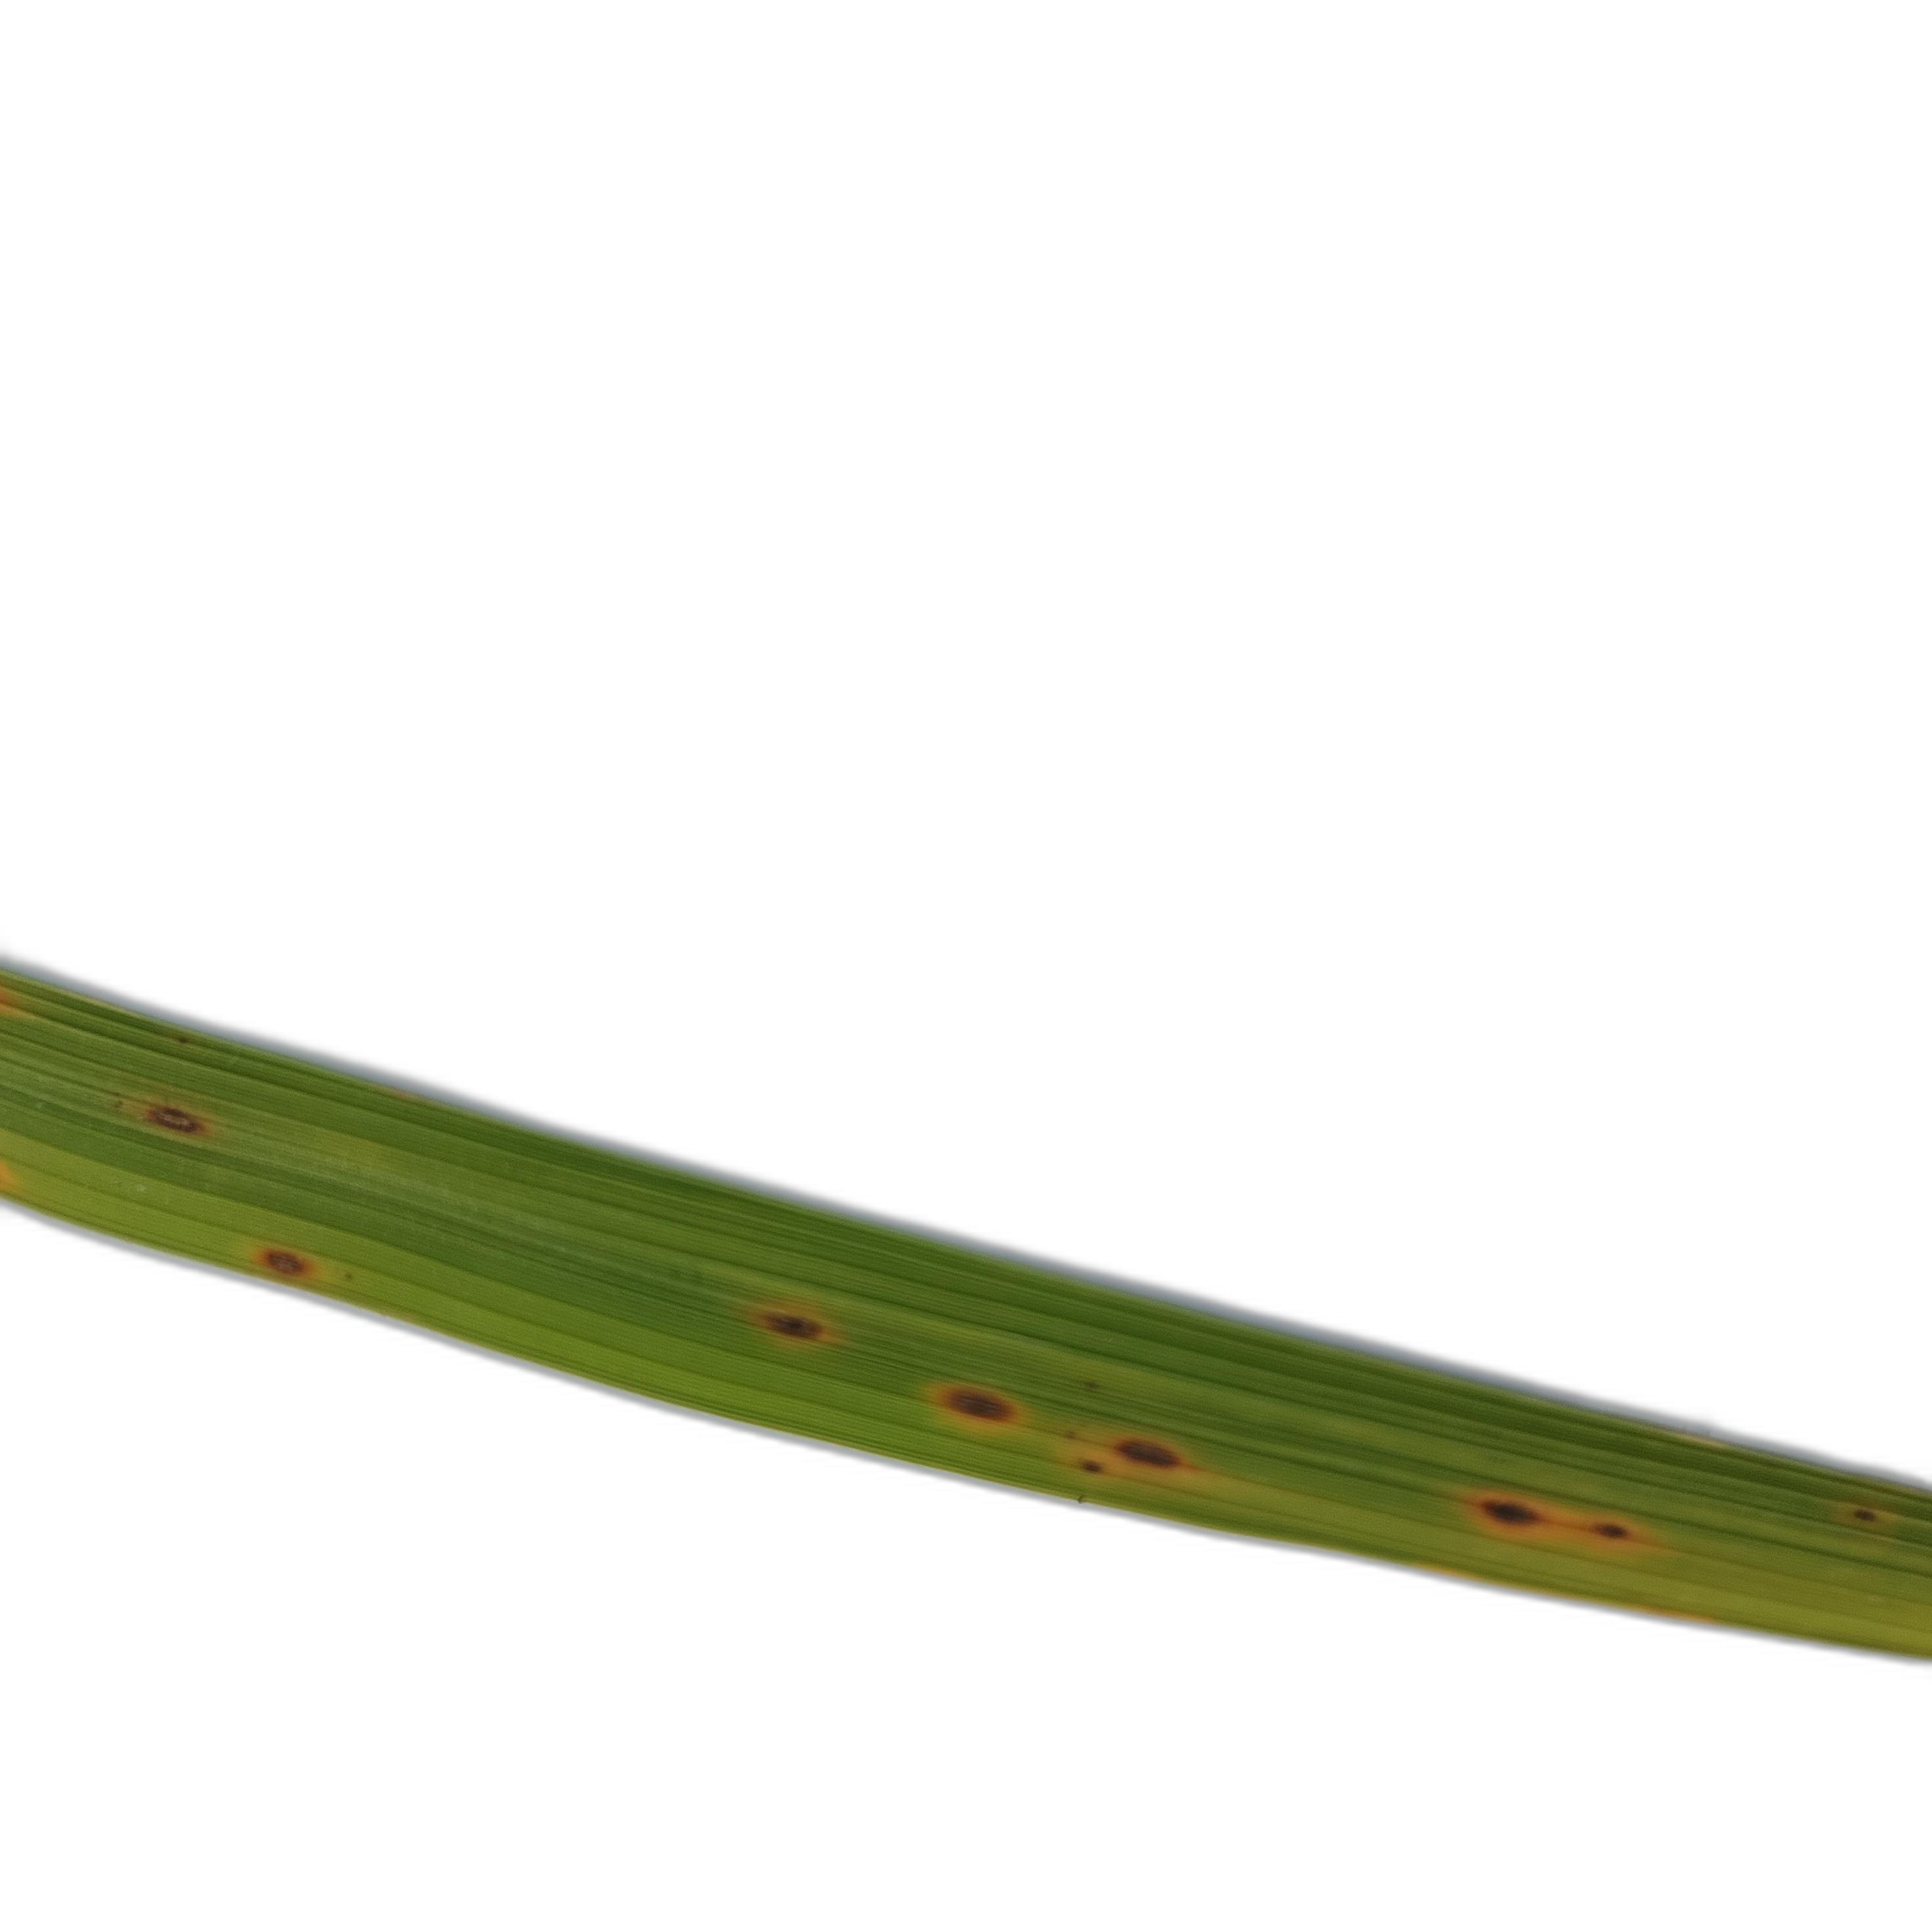
Label: Rice Blast